Lake 226

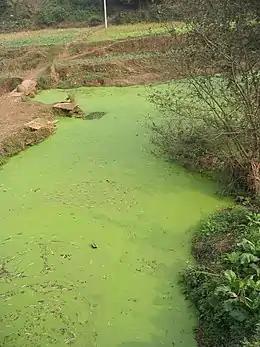
Example of Lake Eutrophication from Lake Sichuan

To test the effects of fertilization on water quality and algae blooms, Lake 226 was split in half with a curtain. This curtain divided the northeast basin (NE) from the southwest (SW) basin. The southwest basin was fertilized with carbon (C) and nitrogen (N) while the northeast basin was fertilized with phosphorus, carbon and nitrogen. This fertilization with phosphorus (P) led half of the lake to develop algal blooms, primarily Cyanobacteria, while the side without phosphorus did not. This caused the fertilized side with phosphorus to be classified as eutrophic, making this experiment a study of eutrophication.